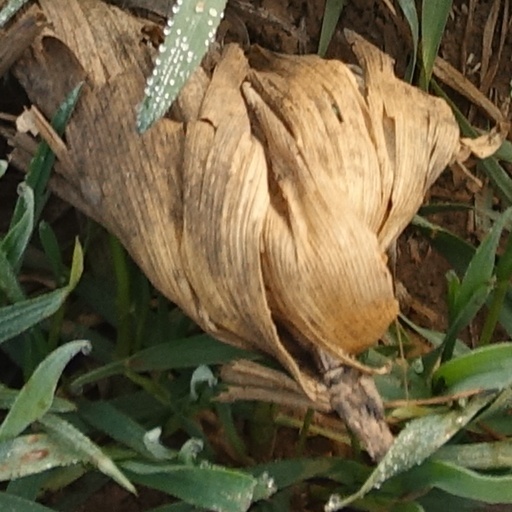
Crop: wheat